Arendt–Seymour House

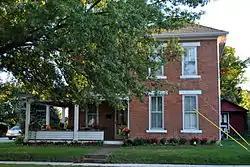

Arendt–Seymour House is a historic building in Canal Winchester, Ohio. It was listed in the National Register of Historic Places in 1989. It is considered an example of Railroad Era architecture and features Italianate details. It is currently a private residence.